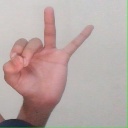
अक्षर: ण